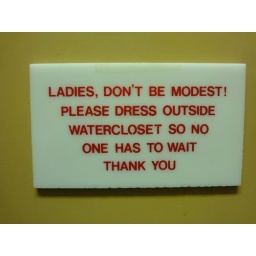
this was on the inside of a toilet door in a mountain restaurant in Aspen.